Cefn Cil Sanws

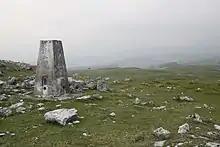
Trig point on Cefn Cil Sanws

Cefn Cil Sanws is a hill in the Brecon Beacons National Park within Merthyr Tydfil County Borough in south Wales. The summit at 460m above sea level is crowned by a trig point. The steep cliffs of Darren Fawr and Darren Fach defend its western side which drops down into Cwm Taf. A major limestone quarry is worked on the southeastern side of the hill. An unexpected feature at this altitude is Merthyr Tydfil Golf Course which extends high onto the eastern and southern slopes of the hill.